Question: When was the picture taken?
Tambaya: Da yaushe aka ɗauki hoton?
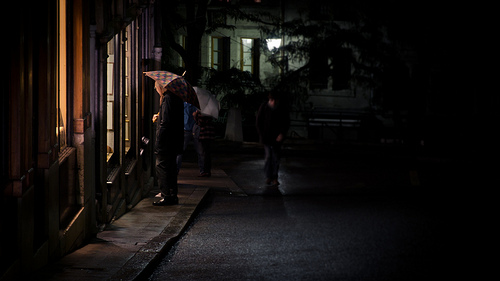
Answer: Nighttime.
Amsa: Daddare.